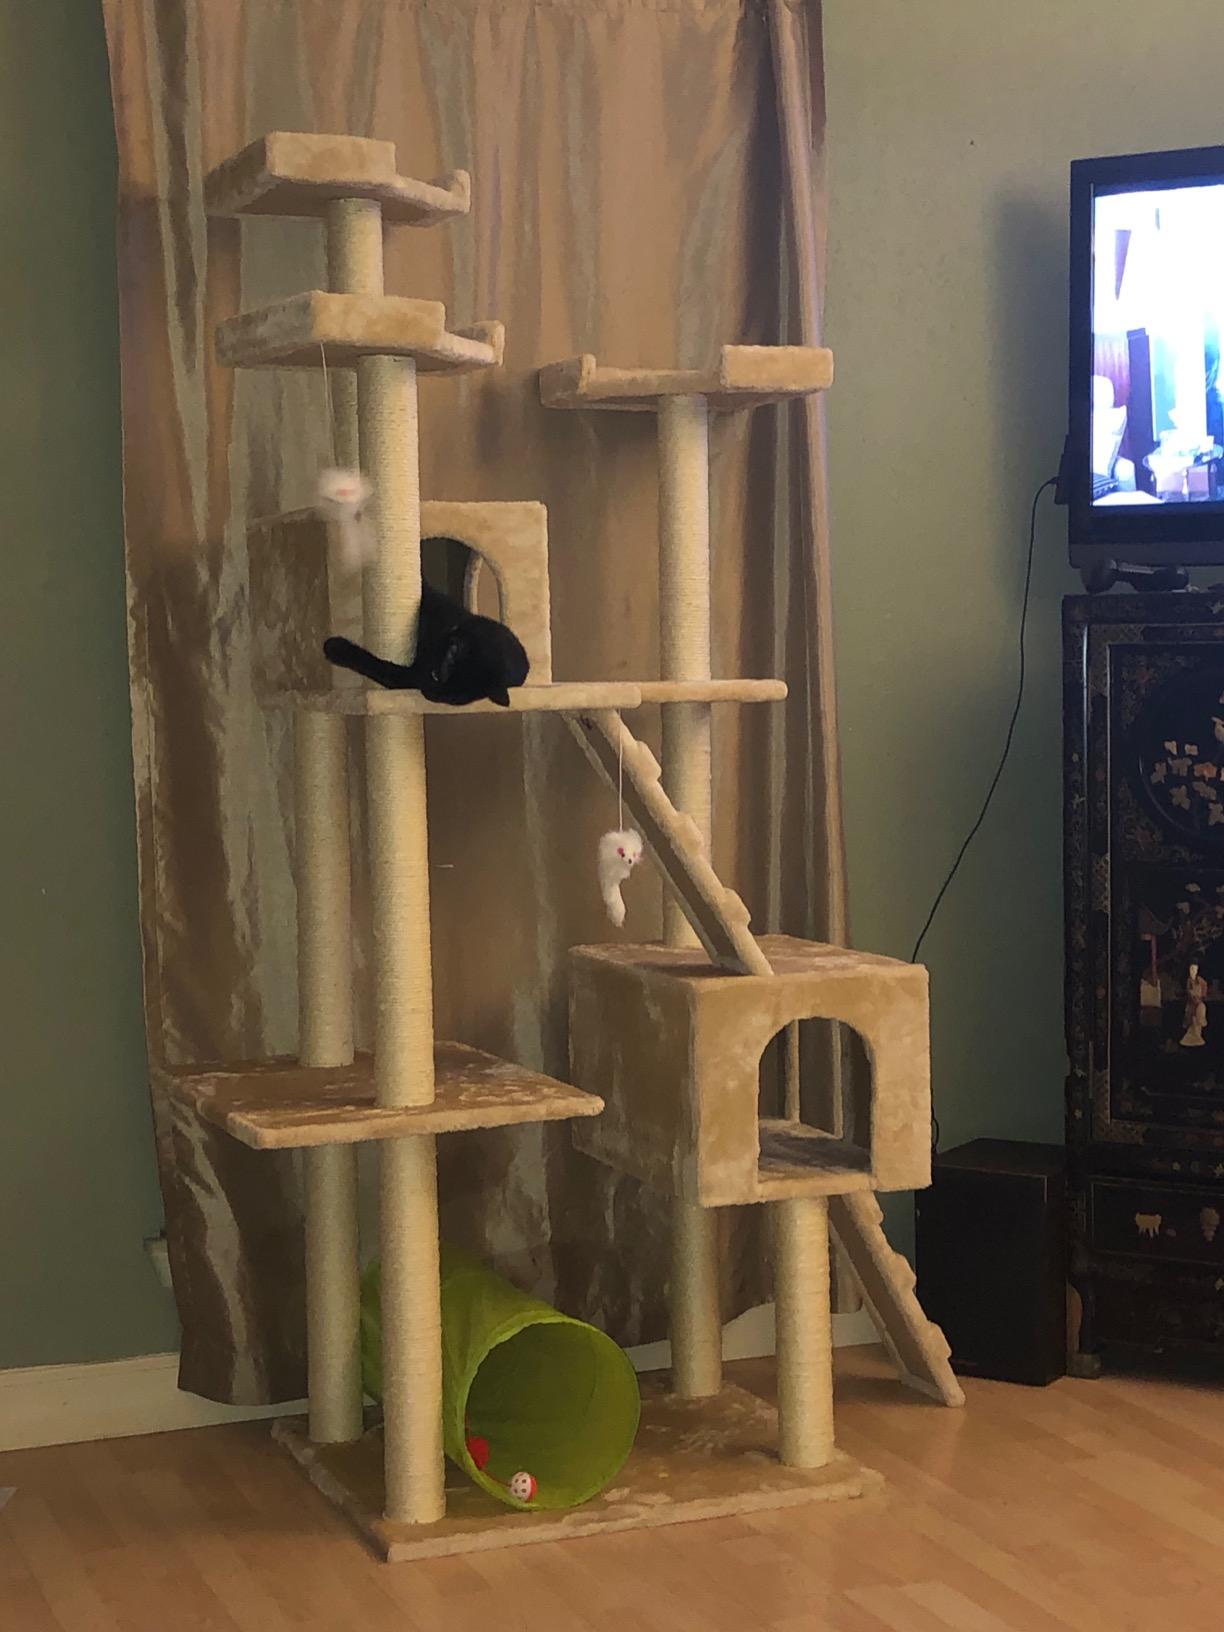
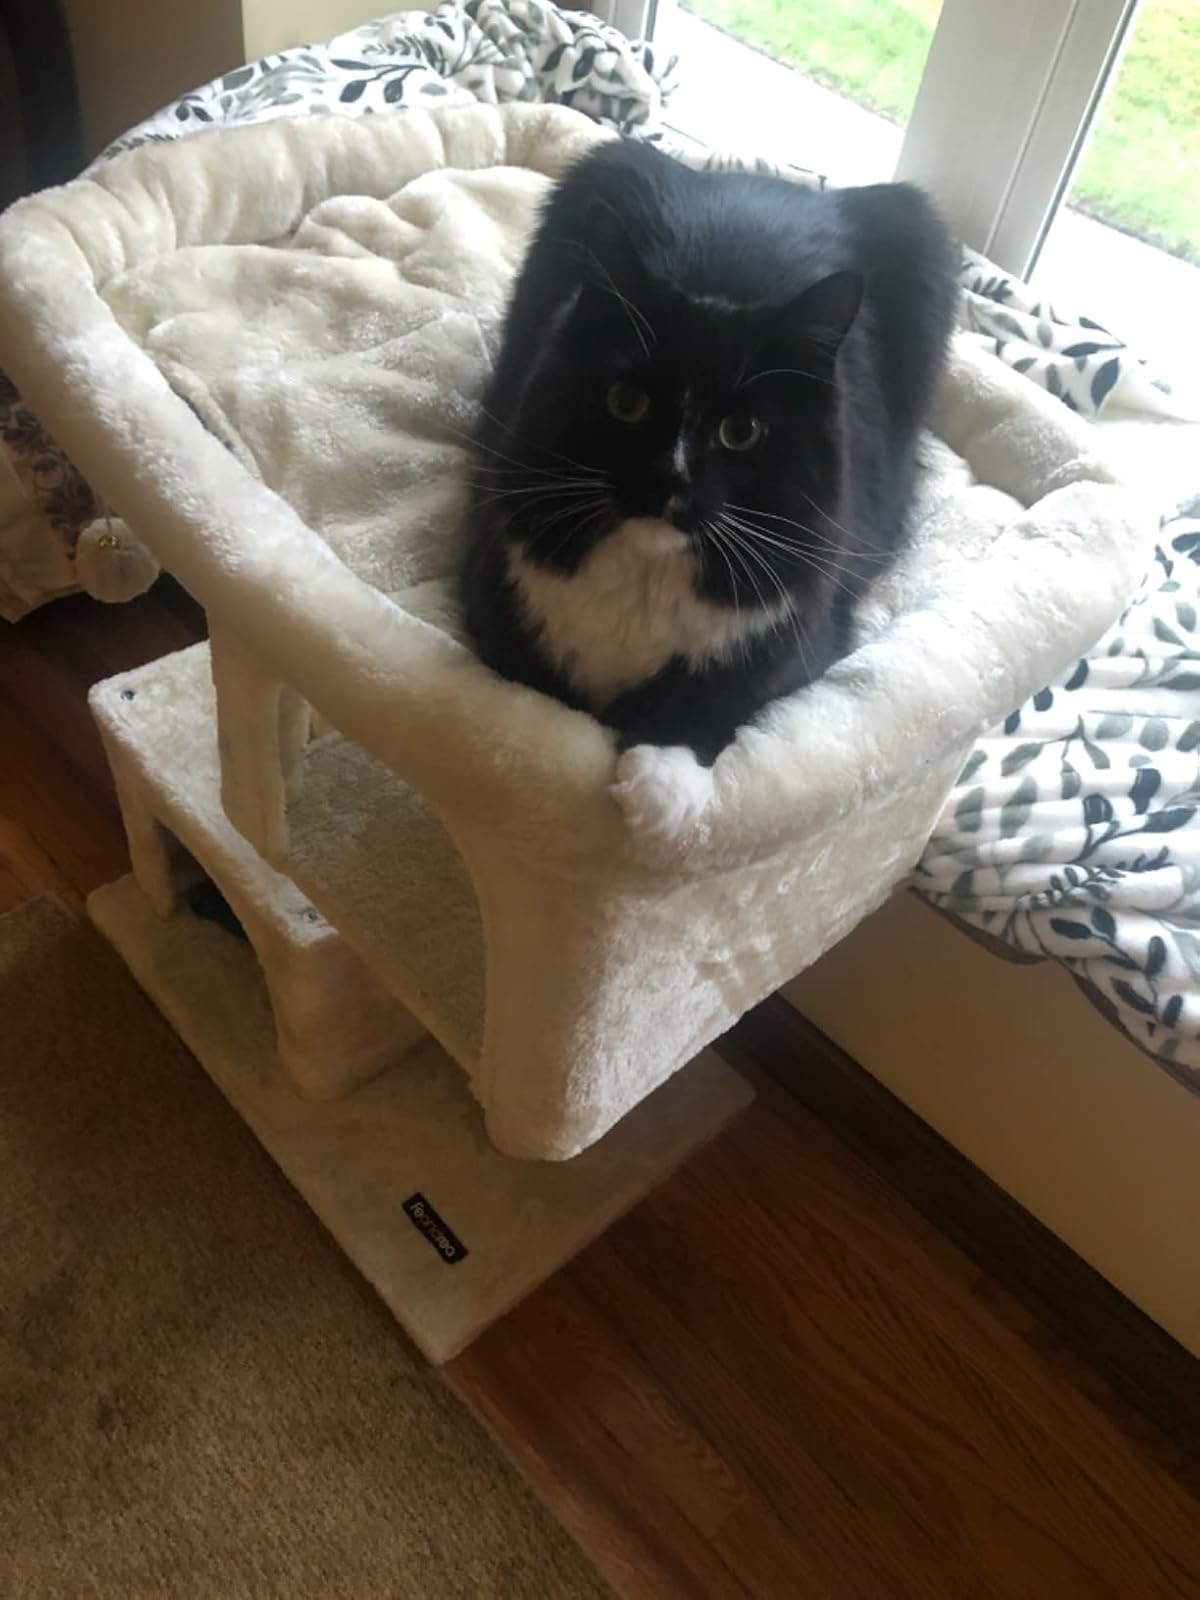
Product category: items_cat tree
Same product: no